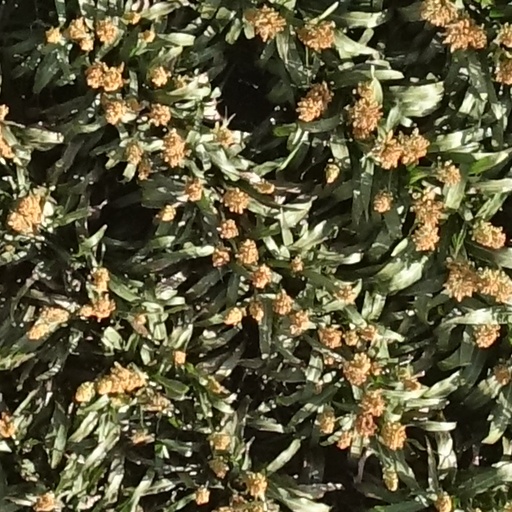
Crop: sorghum